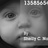
Emotion: neutral